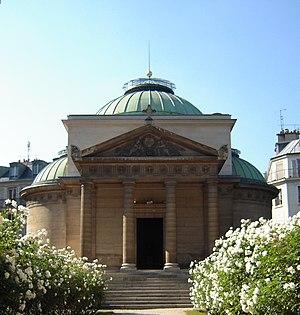
Façade de la Chapelle Expiatoire - Paris
Cet article recense les monuments historiques français classés en 1914.
La chapelle expiatoire est une chapelle du 8ᵉ arrondissement de Paris, située au 29 rue Pasquier, construite dans le square Louis-XVI, à l’emplacement de l’ancien cimetière de la Madeleine où avaient été inhumés les corps de Louis XVI et de Marie-Antoinette avant leur transfert à la basilique Saint-Denis le 21 janvier 1815. Certains gardes suisses tués lors de la prise du palais des Tuileries, le 10 août 1792 y sont aussi inhumés.
Cet article recense les monuments historiques du 8ᵉ arrondissement de Paris, en France.